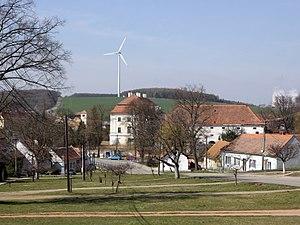
Tulešice est une commune du district de Znojmo, dans la région de Moravie-du-Sud, en République tchèque. Sa population s'élevait à 198 habitants en 2019.